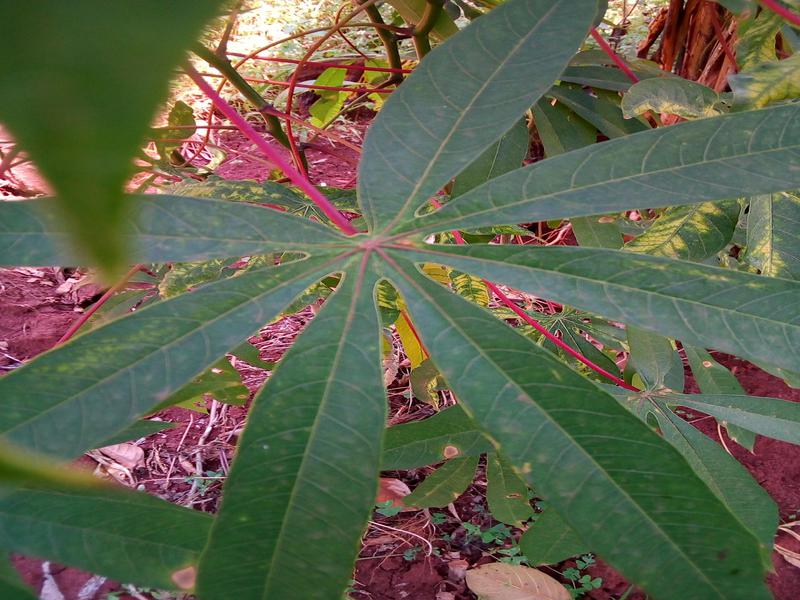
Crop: cassava
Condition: healthy